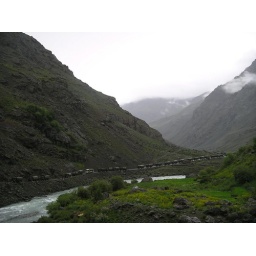
Army truck in row on Srinagar-Kargil highway